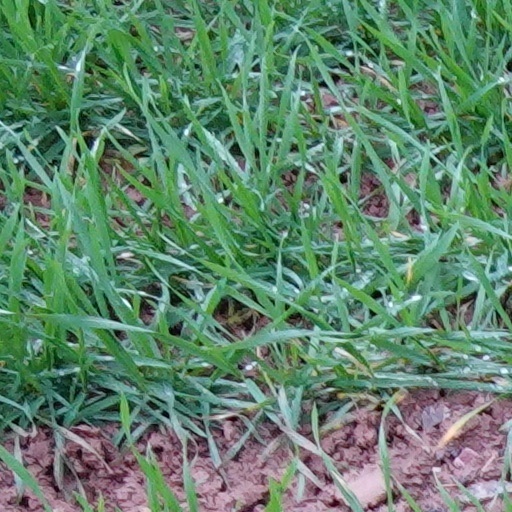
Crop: wheat